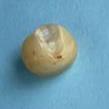
Maize quality: Bad